Chilly Chill

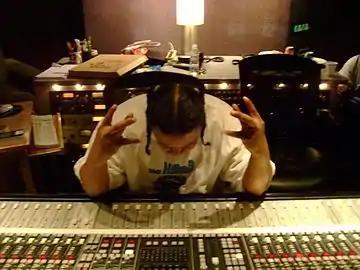
Chilly Chill working in the studio

Derrick Baker, also known as Chilly Chill, is an American hip hop music producer who has worked for Ice Cube, Snoop Dogg, Ice-T, Rick James, RBX, Ike Turner, Public Enemy, Kurupt, Jewel, Yo-Yo, WC, Korn, 7th Veil, Kool Keith, Da Lench Mob, Lupe Fiasco, Bun B, and more.